Labrador Retriever coat colour genetics

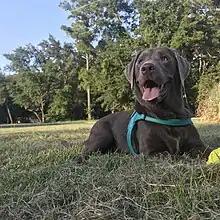
Silver Labrador

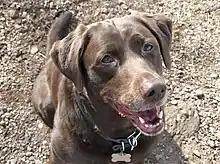
A lilac (diluted chocolate) Labrador

The American Kennel Club (AKC) and other kennel clubs around the world recognize three coat colours in the Labrador: black, yellow and chocolate. In recent years, other colours have become more prominent in the breed through cross breeding with other breeds. Breeders refer to these colours as 'silver', 'charcoal' and 'champagne'. These dogs typically have a metallic-looking sheen to the hair. These are conformation disqualifications within the breed and are linked with a skin disease known as Color Dilution Alopecia. The gene affecting this colour variation in all dog breeds is the recessive 'dilution' (D) locus. It is possible for each of the standard colour genotypes to be diluted if the dog carries two copies of the recessive dilute allele, dd. Dogs that carry at least one D will not have a diluted coat. If two dogs carrying the Dd genotype are bred, diluted offspring could be produced. Studies have linked the diluted trait to a mutation in the melanophilin (MLPH) gene.